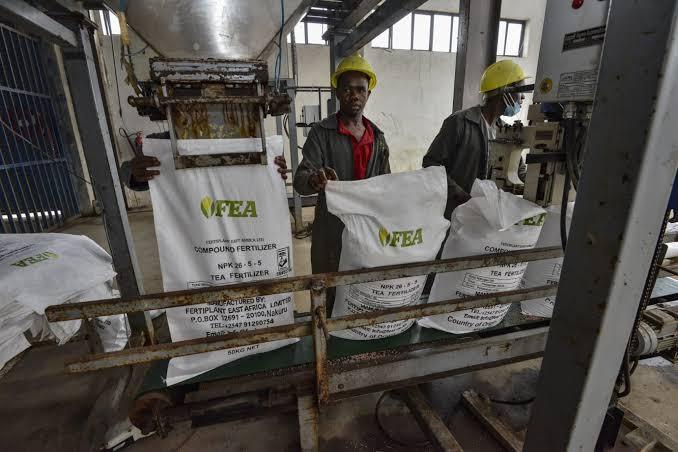
Ndani ya kiwanda kinachotengeneza bidhaa mbalimbali hasa pembejeo za kilimo. Wafanyakazi wakiendelea kuzipakia mbolea kwenye mifuko na kuishona, ili iweze kubebwa na kuingizwa mahali ambapo zitauzwa dukani.